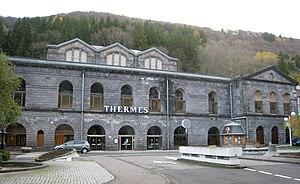
Cet article recense une partie des monuments historiques du Puy-de-Dôme, en France.
Mont-Dore, très souvent appelée Le Mont-Dore, est une commune française située dans le département du Puy-de-Dôme, en région Auvergne-Rhône-Alpes.